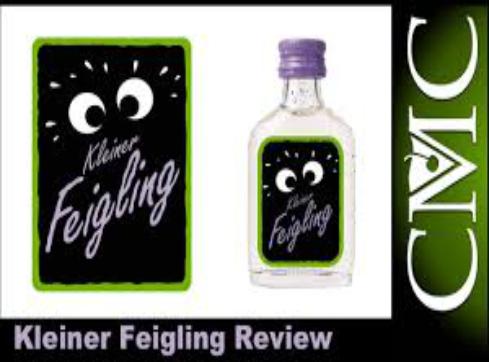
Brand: Kleiner Feigling
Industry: Food